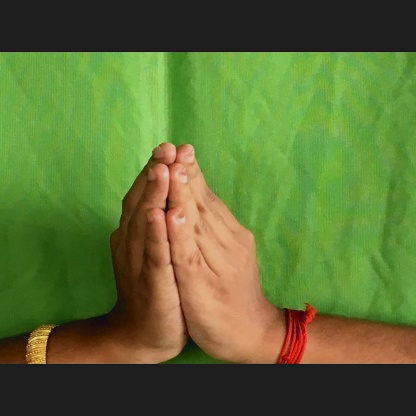
Mudra: Anjali